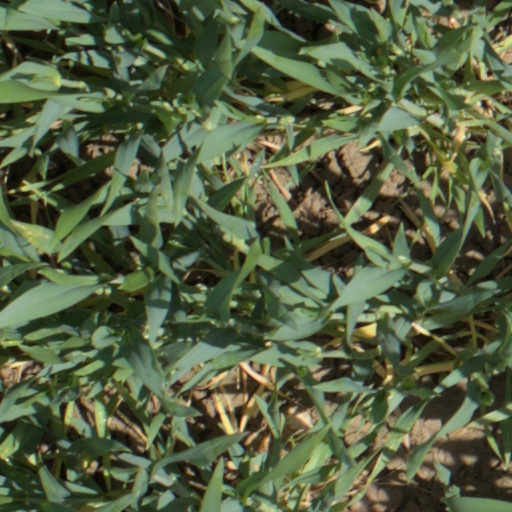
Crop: wheat